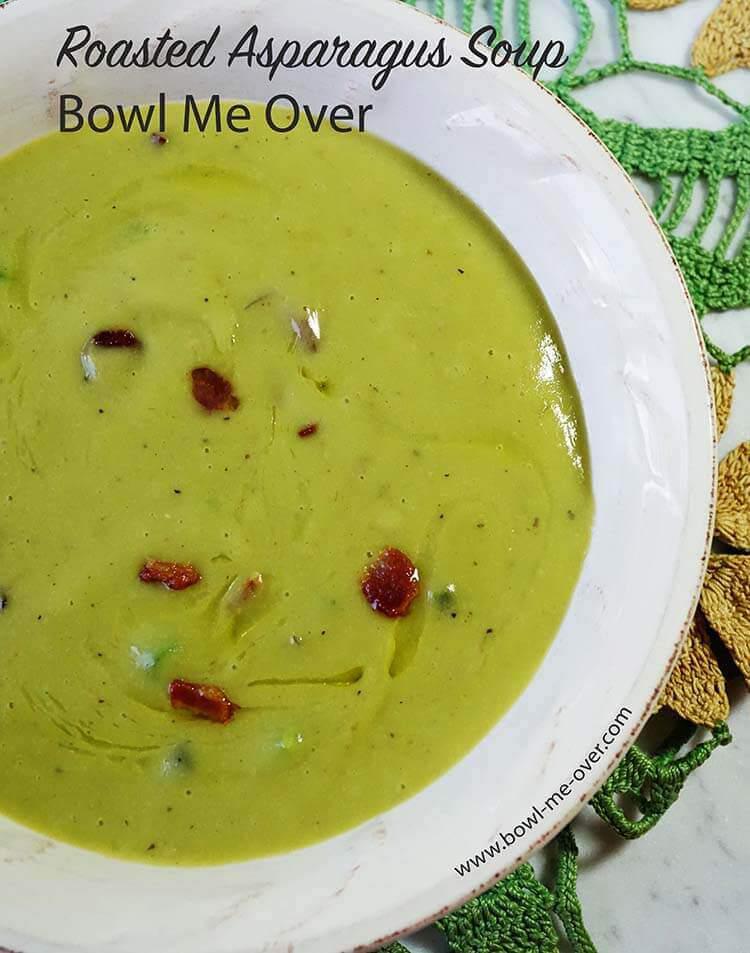
roasted soup - rich and creamy without the cream !
Relation: Story